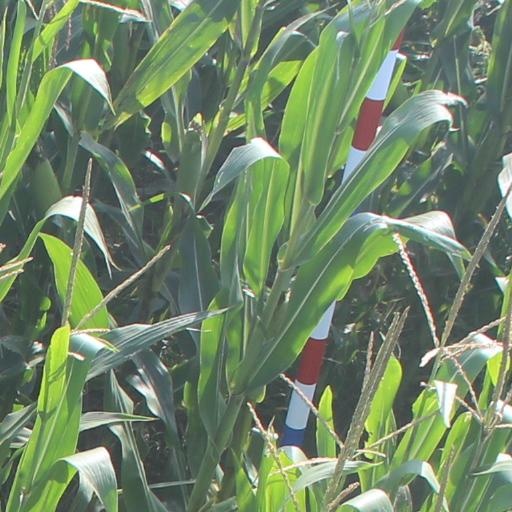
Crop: maize; corn